Back to the Outback

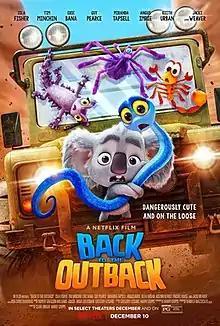
Official release poster

Back to the Outback is a 2021 animated adventure comedy film directed by Clare Knight and Harry Cripps (in their feature directorial debuts), from a screenplay written by Cripps, and a story by Cripps and Gregory Lessans. The voice cast includes Isla Fisher, Tim Minchin, Eric Bana, Guy Pearce, Miranda Tapsell, Angus Imrie, Keith Urban, and Jacki Weaver, and is distributed by Netflix Animation.